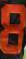
Number: 8